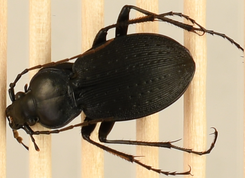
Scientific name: Carabus goryi
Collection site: Great Smoky Mountains National Park NEON (GRSM), plot GRSM_022